Zdravko Kuzmanović

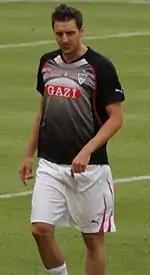
Kuzmanović warming up during training at VfB Stuttgart in August 2010.

Kuzmanović managed to regain his first team place and started the 2010–11 season well when he scored his first goal of the season, in a 7–0 thrash victory over Borussia Mönchengladbach on 18 September 2010, Kuzmanović’s performance soon attracted interests from Serie A clubs, but he played down rumours of leaving Stuttgart, insisting he was happy to stay at Stuttgart. In the round of 64, the second leg in the Europa League campaign against Benfica, Kuzmanović received a straight red card in stoppage time, as Stuttgart would not only lose for the second time against them, but being eliminated from the Europa League campaign. The 2010–11 season saw Kuzmanović making forty-seven appearances and scoring eleven times in all competitions.